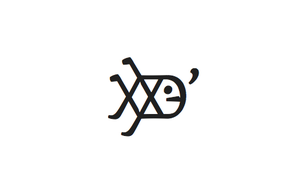
Samica est une collection d’ouvrages multilingue et interdisciplinaire consacrée aux langues, littératures et cultures dans le Sápmi. Elle est publiée depuis 2014 par l’Université Albert Ludwig de Fribourg-en-Brisgau en Allemagne. Le spécialiste des études culturelles Thomas Mohnike de l'Université de Strasbourg et les linguistes Michael Rießler et Joshua Wilbur de l'Université de Fribourg en sont les éditeurs.